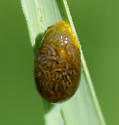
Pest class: cereal_leaf_beetle